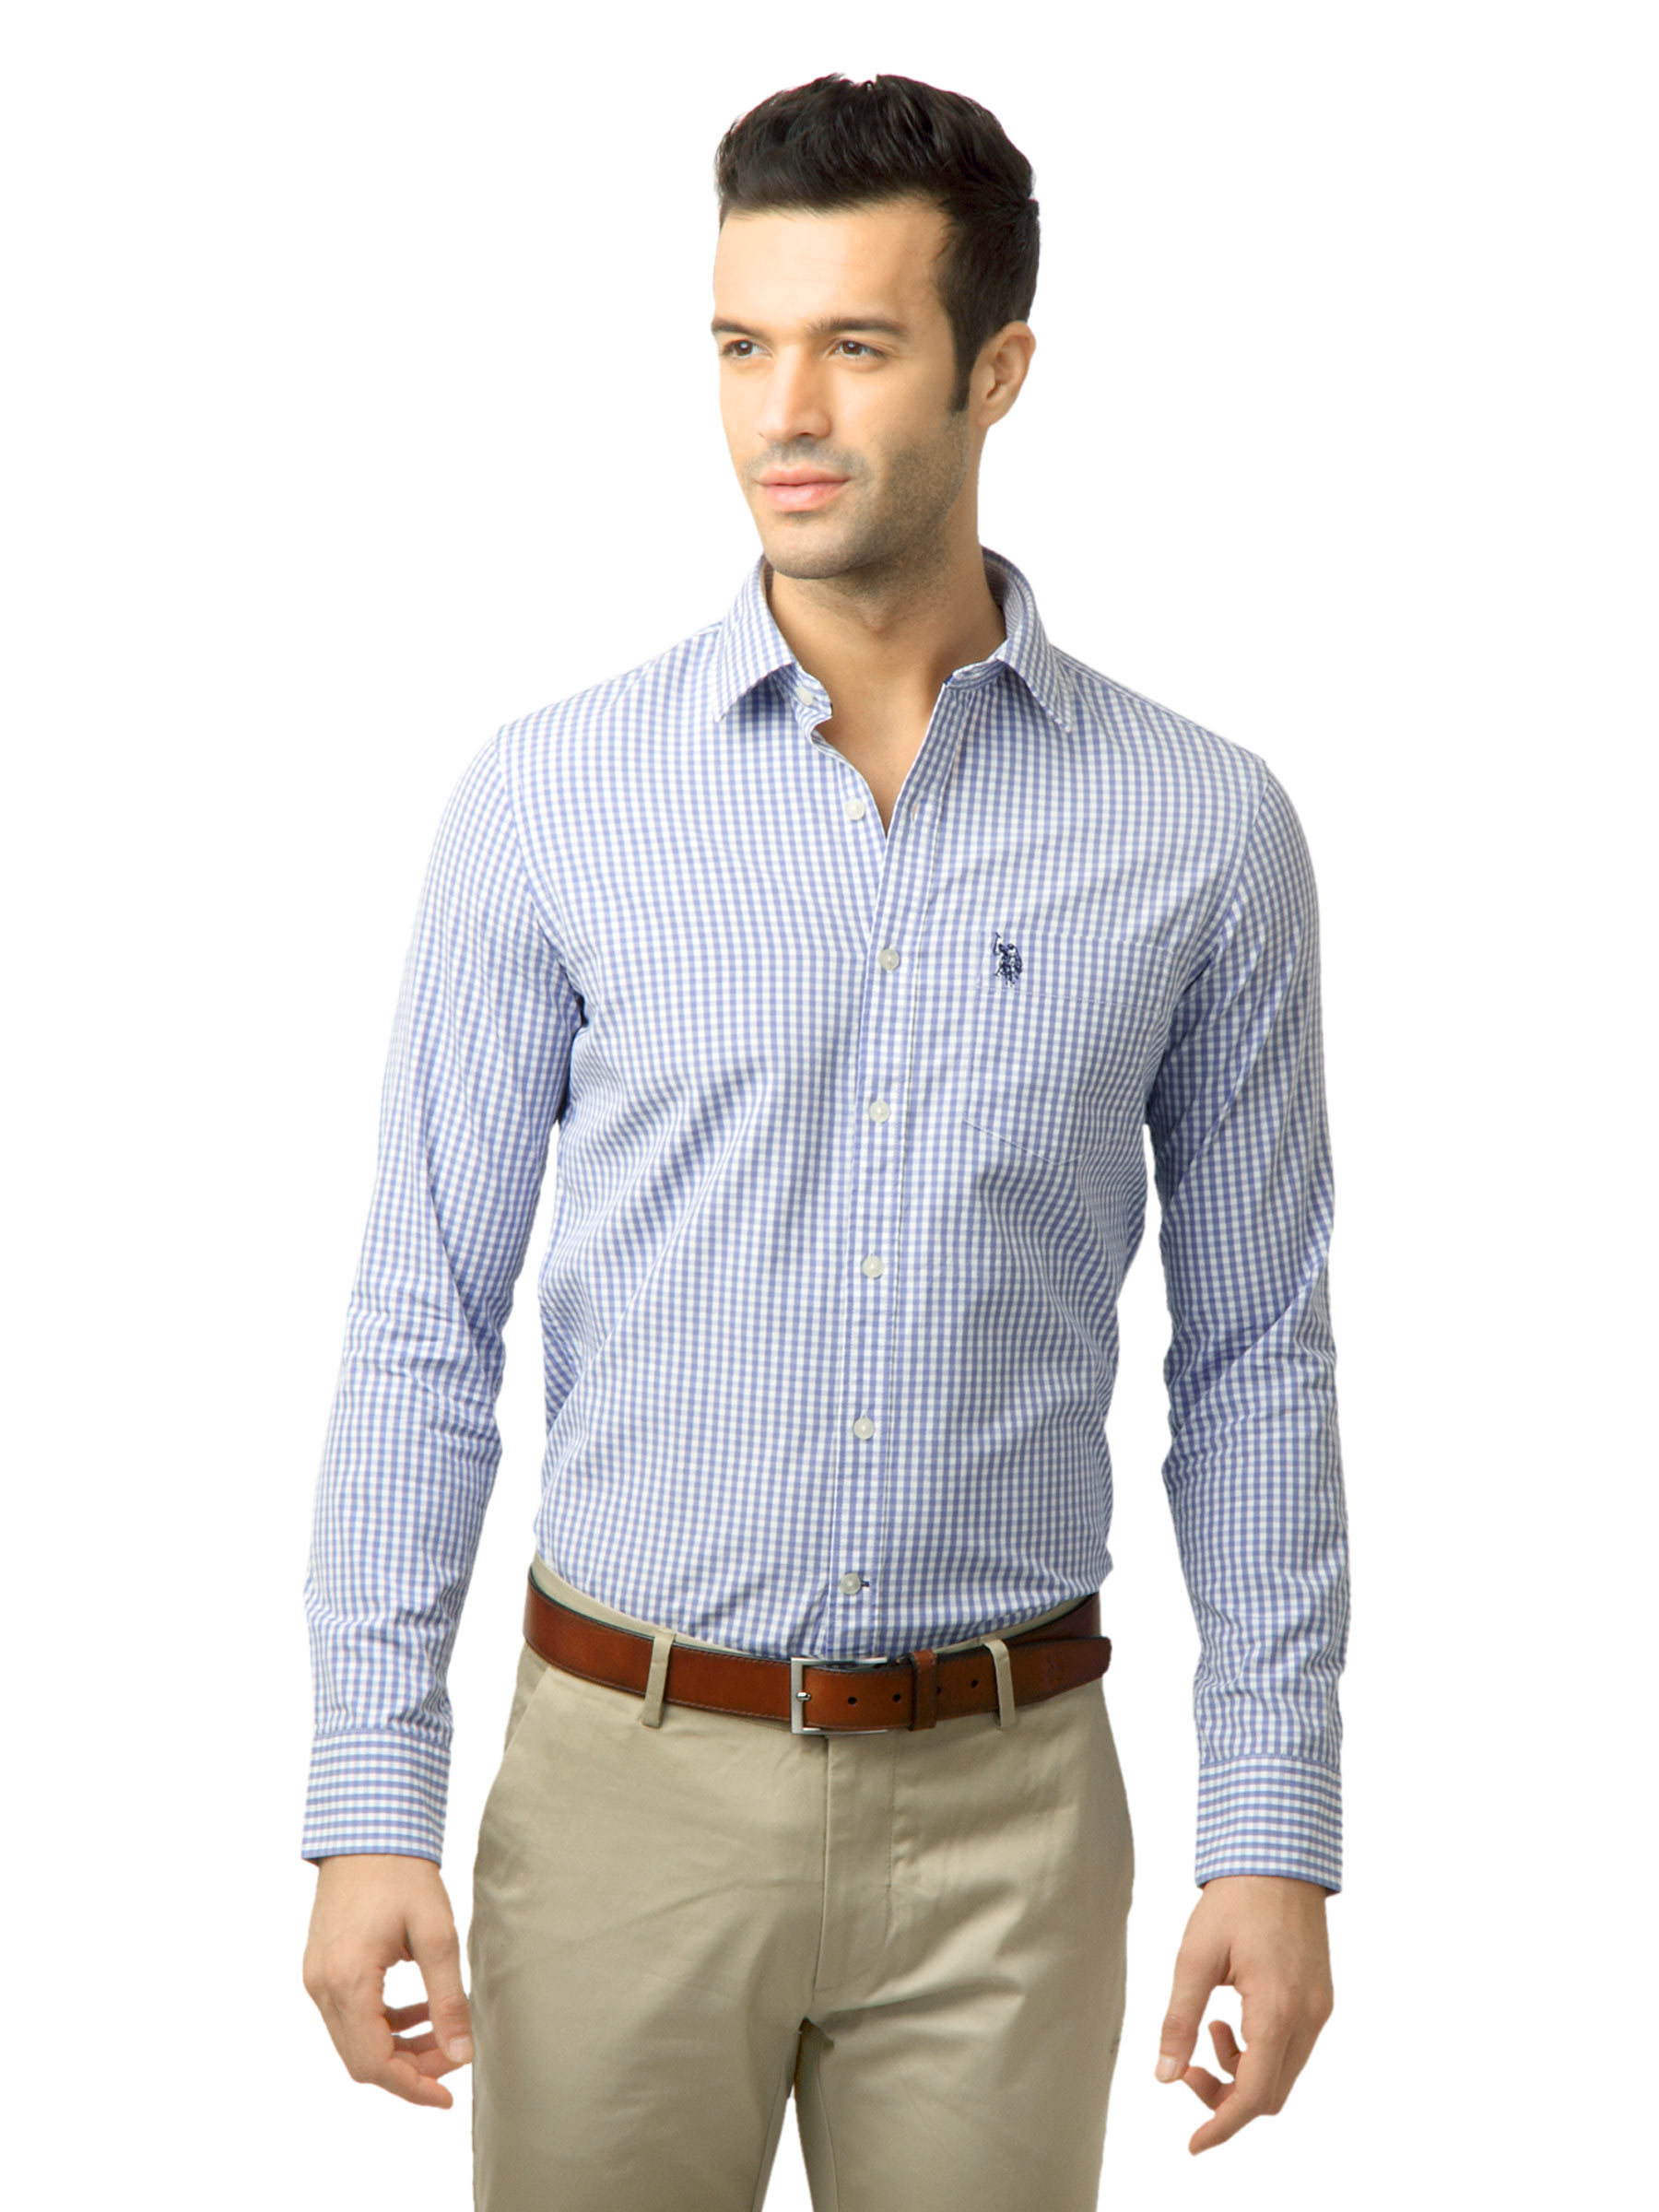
U.S. Polo Assn. Men Checks Blue Shirt
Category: Apparel / Topwear / Shirts
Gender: Men
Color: Blue
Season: Winter 2016
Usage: Casual